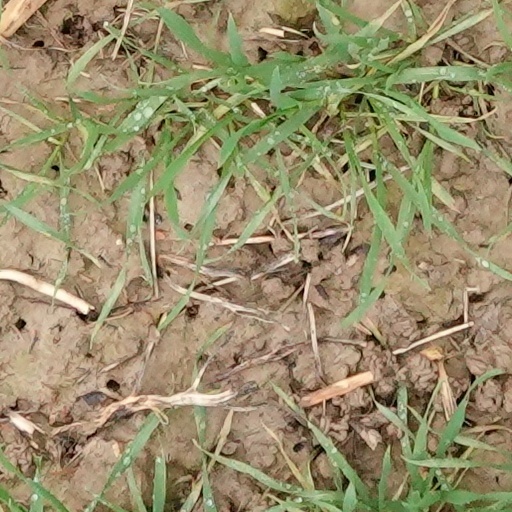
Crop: wheat